North Korea at the 2016 Summer Olympics

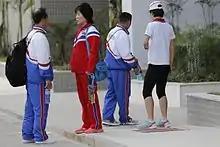
North Korean representatives at the Rio 2016 Olympic Village

North Korea, officially the Democratic People's Republic of Korea, competed at the 2016 Summer Olympics in Rio de Janeiro, Brazil, from 5 to 21 August 2016. This was the nation's tenth appearance at the Summer Olympics.